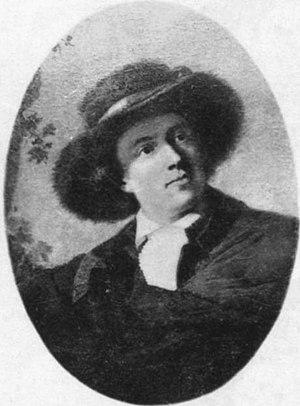
Philipp Friedrich von Hetsch est un peintre allemand né et mort à Stuttgart. Il est connu principalement pour ses portraits, bien qu'il ait aussi créé des scènes historiques et mythologiques.